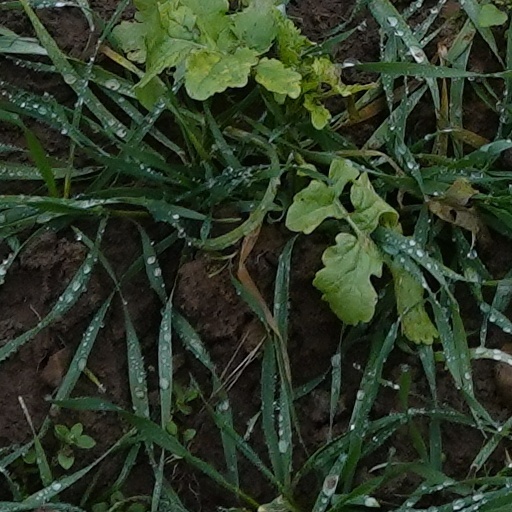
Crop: wheat